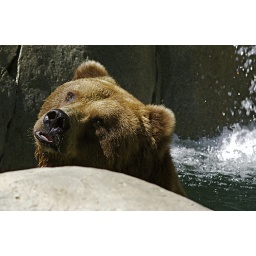
Grizzly bear in the water